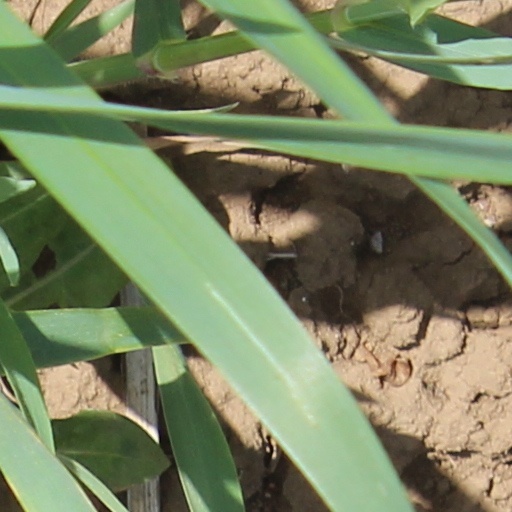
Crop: wheat